Kradolf-Schönenberg

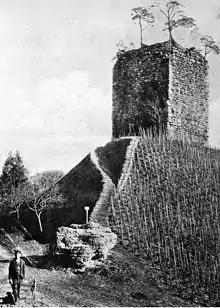
Ruins of "Last" Castle.

Kradolf is first mentioned in 883 as "Chreinthorf". In 1276 it was mentioned as "Kraedorf". Schönenberg an der Thur is first mentioned in 883 as "Thuruftisthorf". In 1359 it was mentioned as "Schönnenberg". Neukirch an der Thur is first mentioned in 1291 as "Eliswil". In 1296 it was mentioned as "Sêliswille", which remained its name until the Protestant Reformation. After 1520 it was known as "Nüwenkilchen". Buhwil is first mentioned in 838 as "Puabinwilare". In 1276 it was mentioned as "Kraedorf".